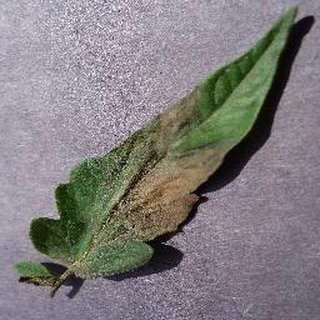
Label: tomato_late_blight